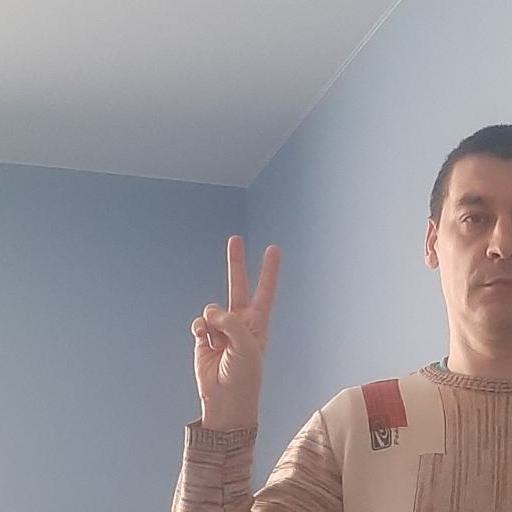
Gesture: peace